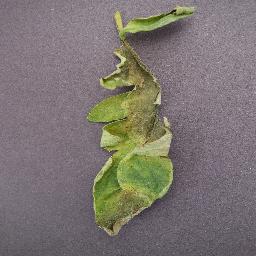
Label: Tomato___Late_blight